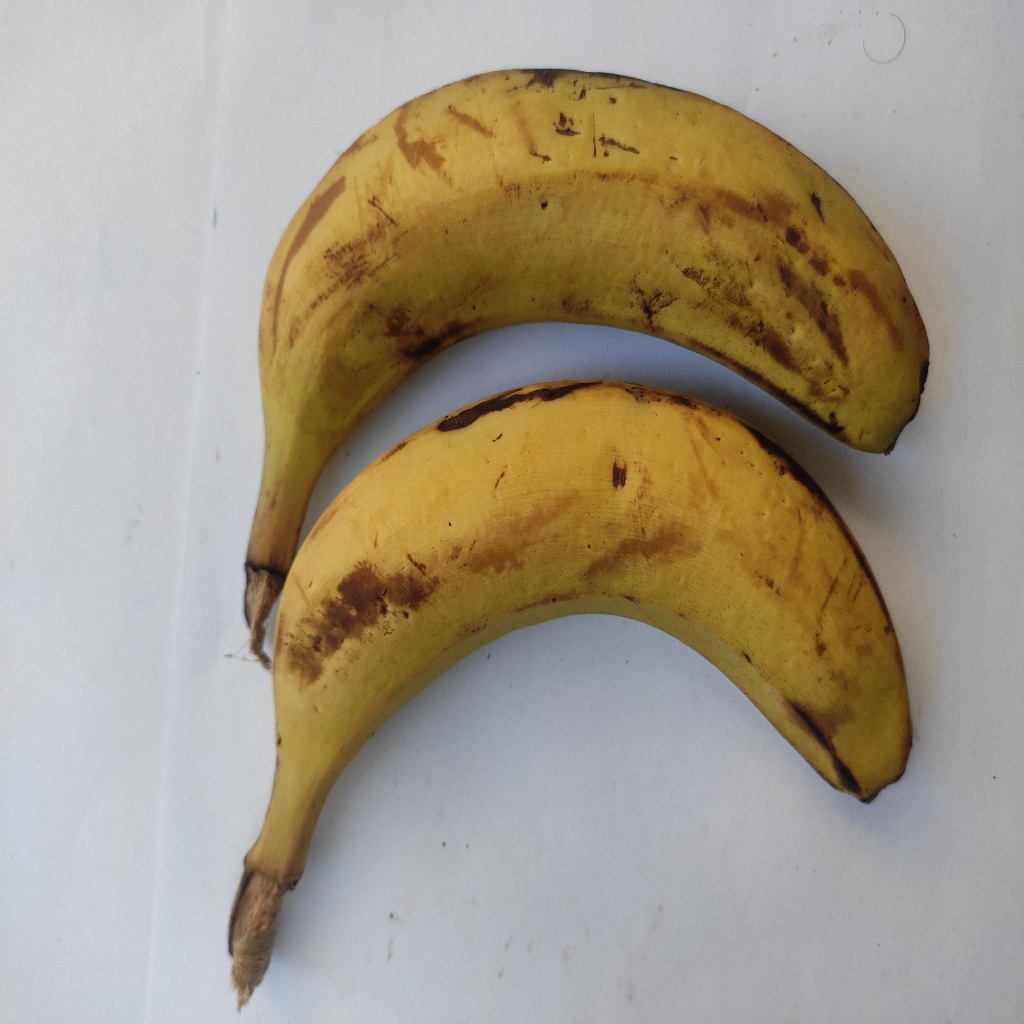
Crop: banana
Quality class: Class_A